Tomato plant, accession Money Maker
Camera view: vertical (180 deg); turntable rotation: 180 degrees
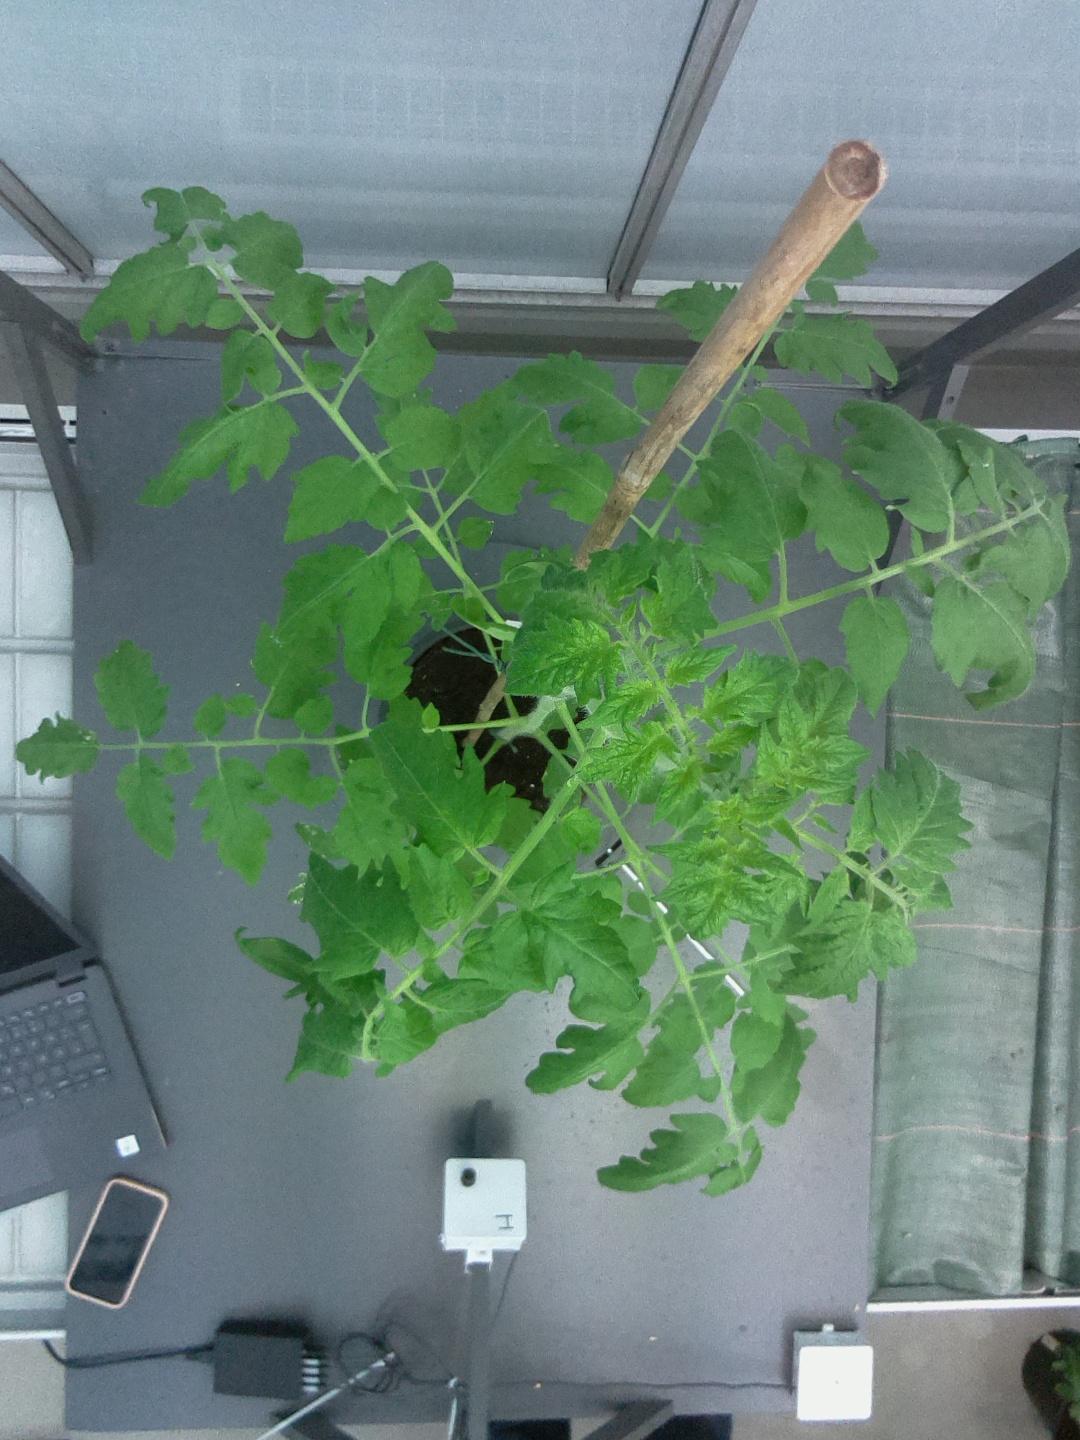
BBCH growth stage 53: 3 inflorescences visible